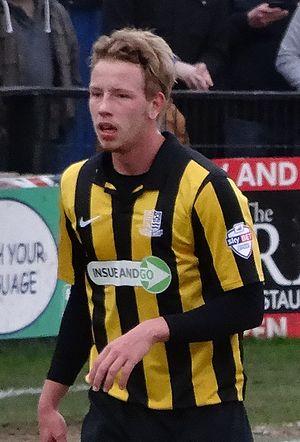
Adam Lee Thompson, est un footballeur international nord-irlandais. Il joue pour le club de Rotherham United.